Danny (footballer)

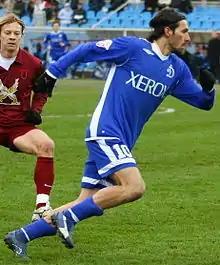
Danny playing for Dynamo Moscow in 2007

In February 2005, Danny joined Russia's FC Dynamo Moscow in a deal worth €2 million. The club was also involved in other transfer deals of Portuguese and Portugal-based players at the time, including Derlei and Maniche.